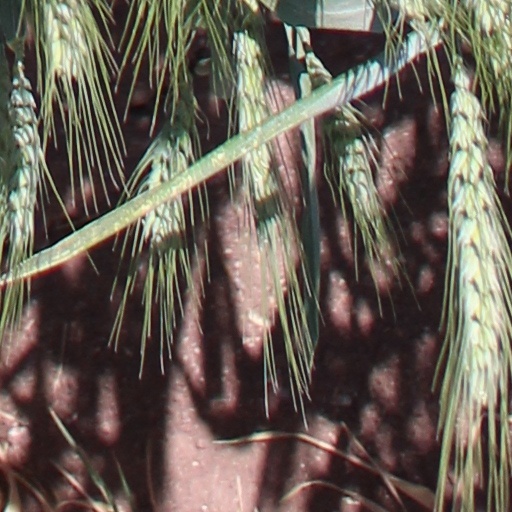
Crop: wheat